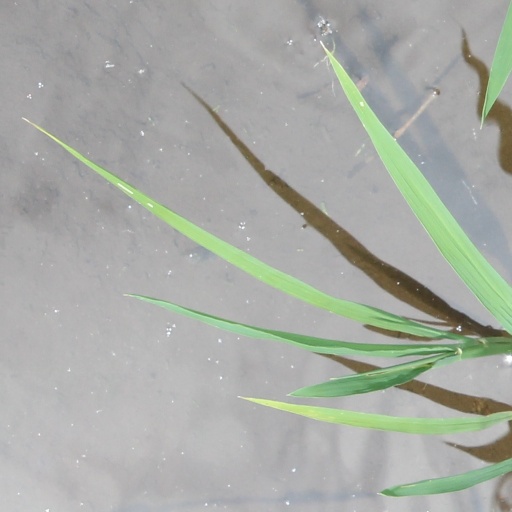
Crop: rice